Tim Jones (Search and Rescue)

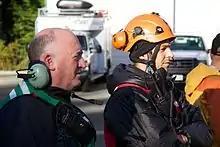
Jones supervises helicopter rescue training

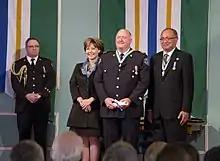
Order of BC

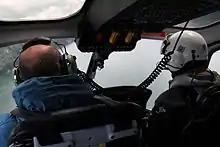
Directing SAR operations

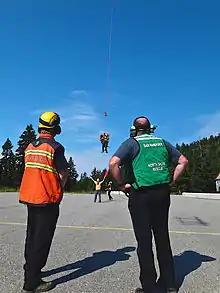
Helicopter rescue supervision

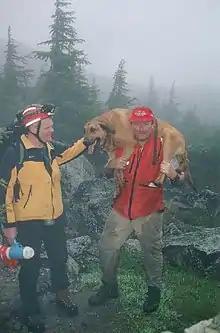
Dog rescue

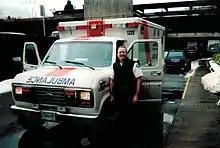
Jones and his ambulance

Timothy Edmund Jones was born on May 30, 1956, in Edmonton, Alberta, the youngest of three children. His father, Owen, was an attorney and his mother, Mary, a homemaker. The family moved to North Vancouver in 1962, settling in a home at the bottom of Grouse Mountain. There Jones explored logging trails, canyons and creeks with his brother, Owen Jr. This was the start of his love of the mountains that inspired him in his later years.